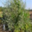
Label: willow_tree